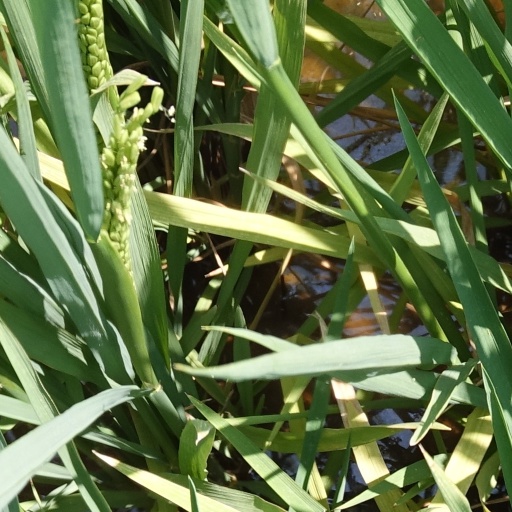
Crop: rice